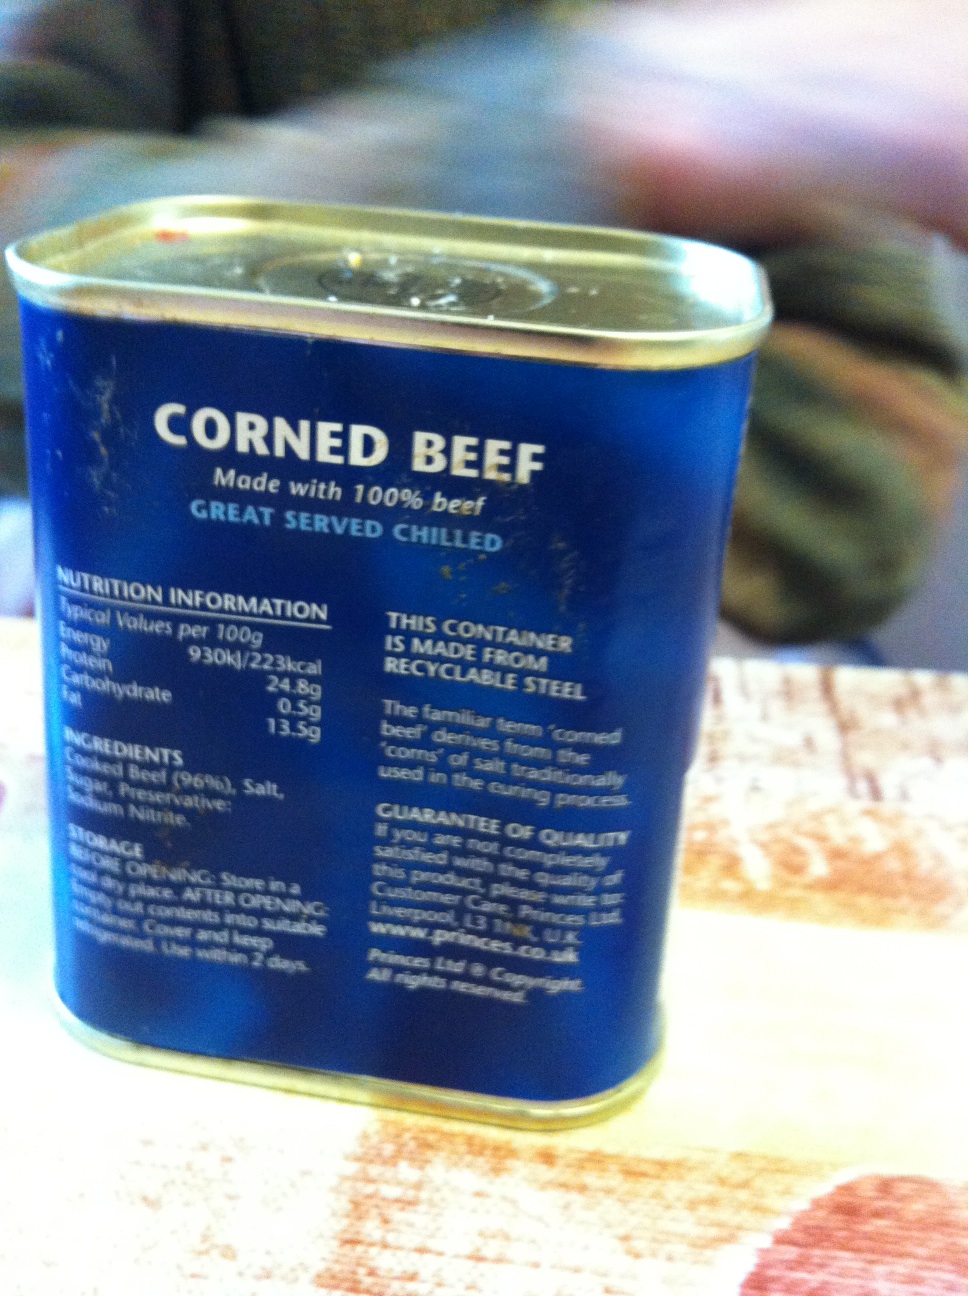Question: What's in this tin?
Answer: corned beef